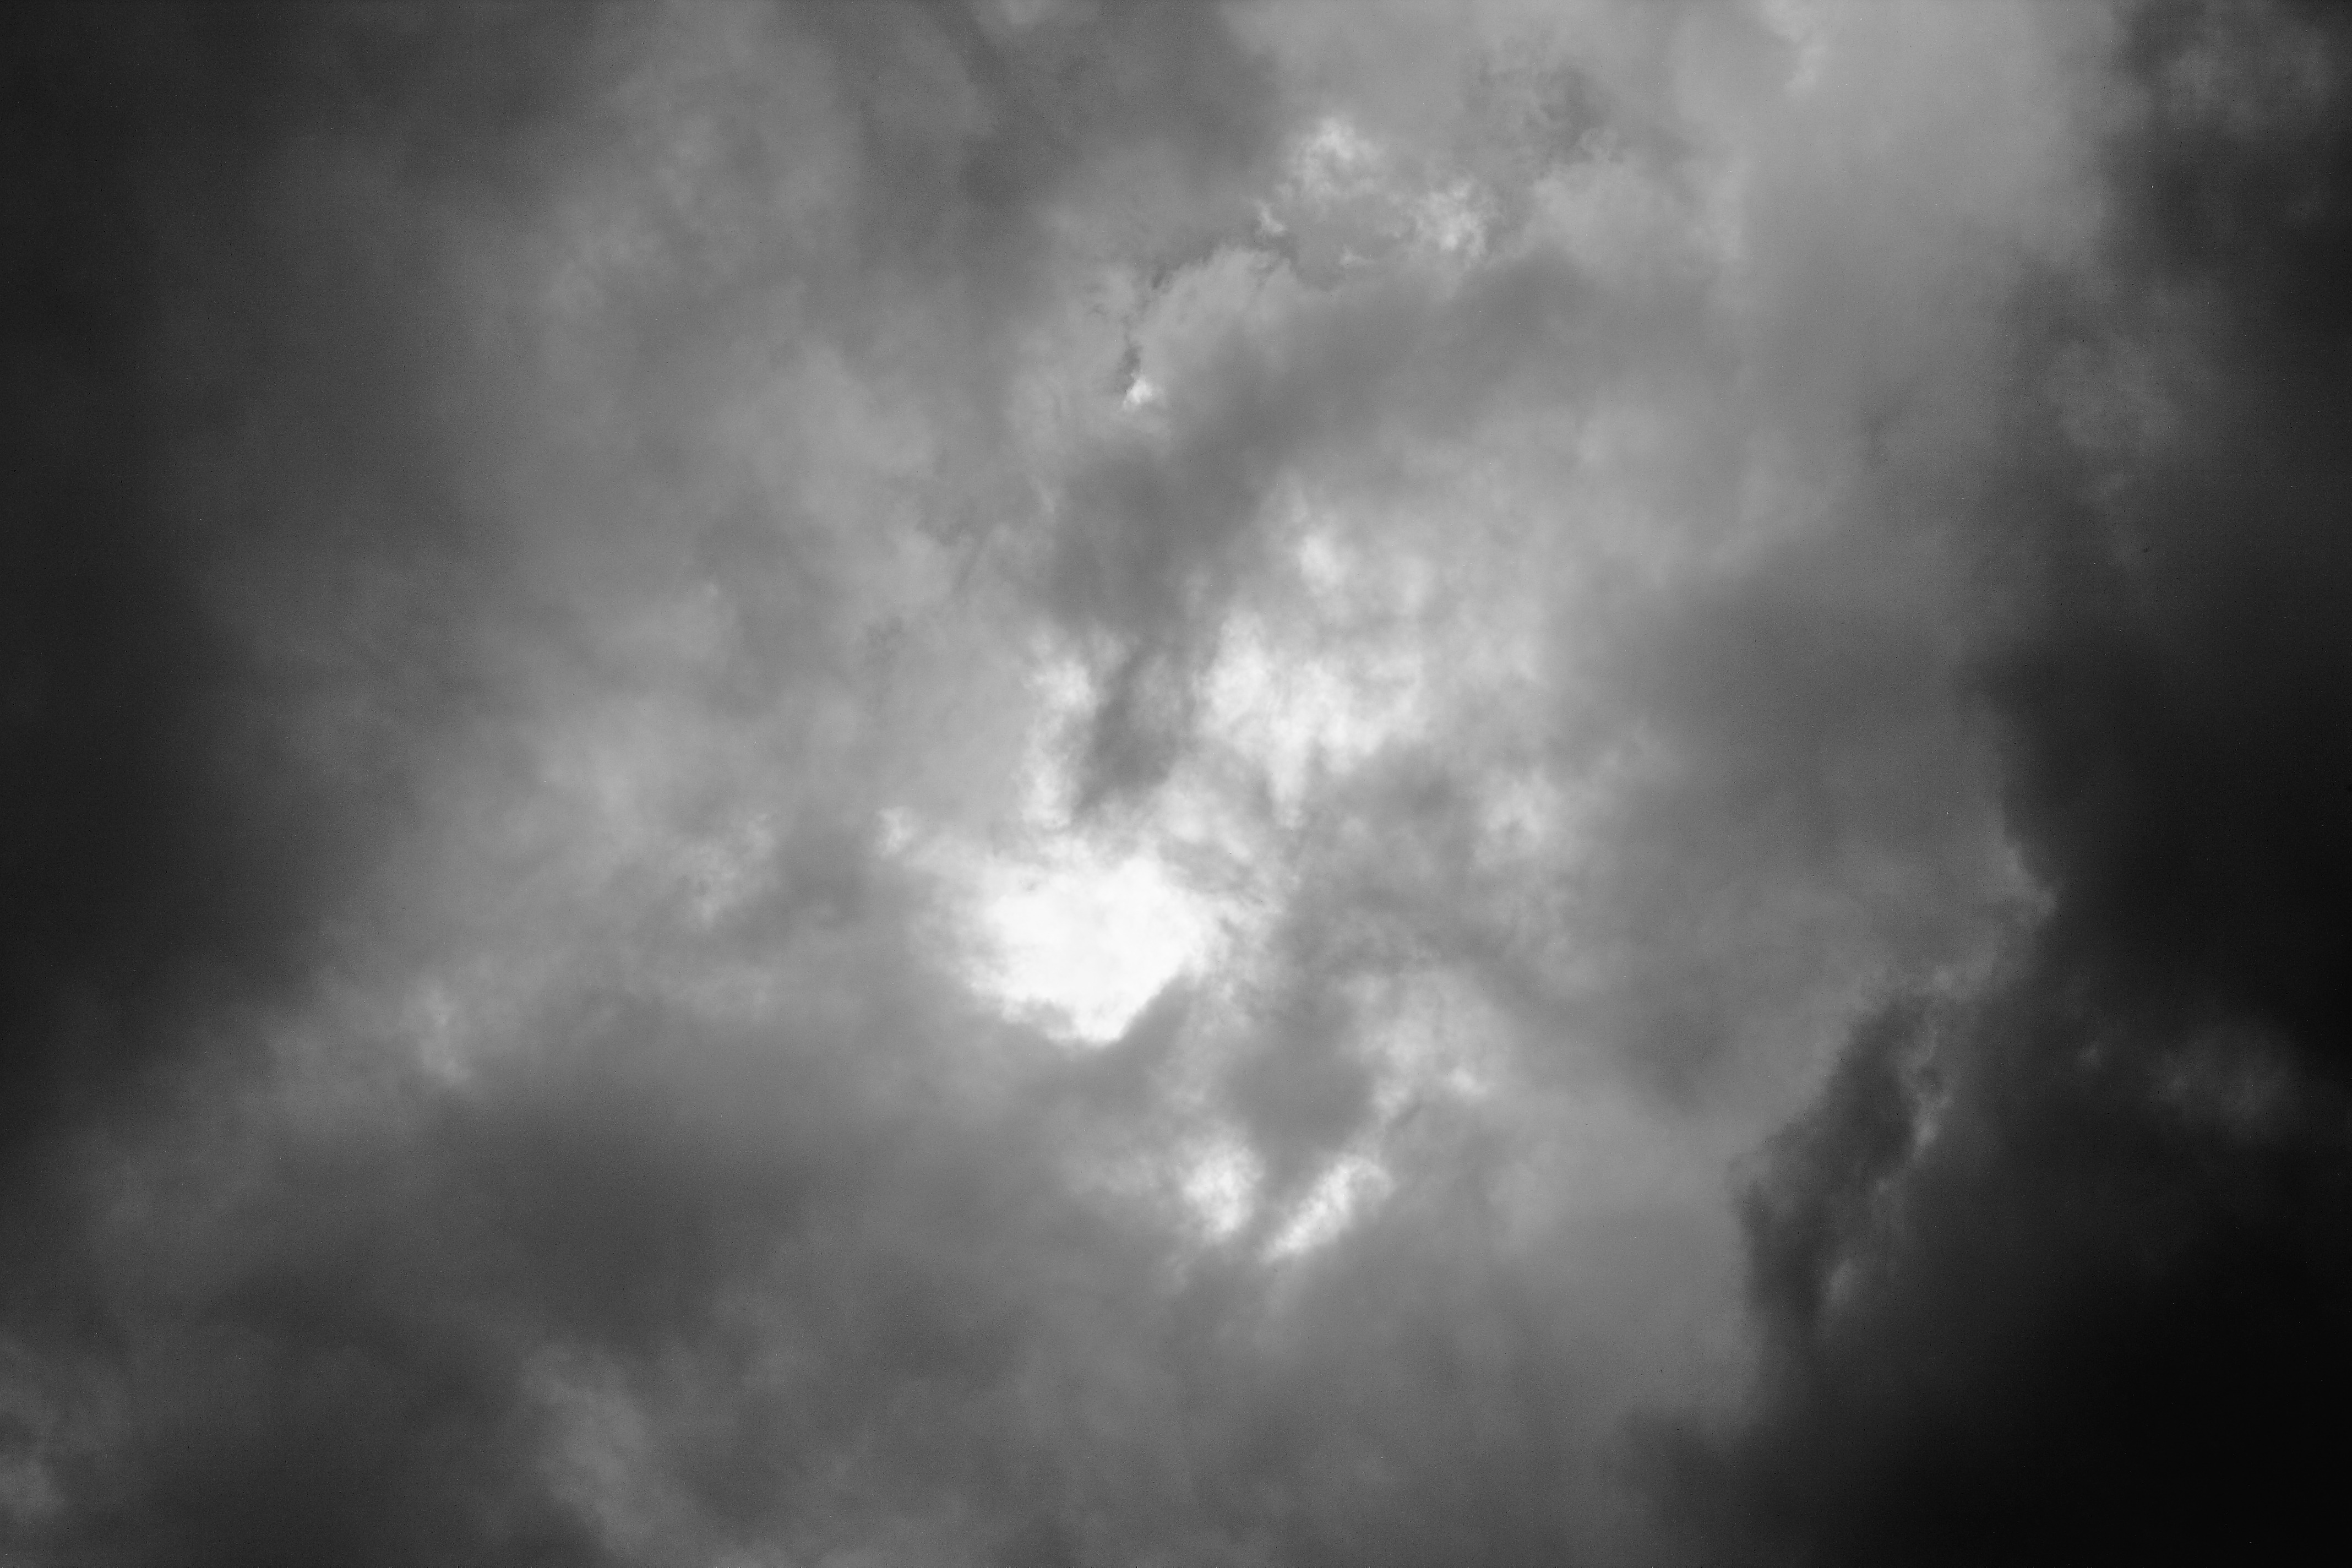
nature, cloud, black and white, sky, sunlight, rain, view, atmosphere, dark, weather, storm, cumulus, darkness, monochrome, clouds, aura, the background, dark clouds, after the storm, meteorological phenomenon, monochrome photography